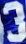
Number: 3